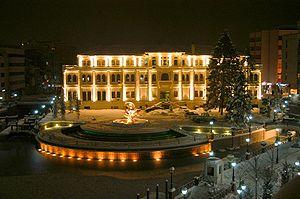
Eskişehir est une ville de Turquie, préfecture de la province du même nom.